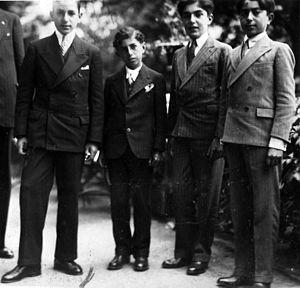
Mohammad Reza Chah Pahlavi ou Muhammad Rizā Shāh Pahlevi dit Aryamehr, né le 26 octobre 1919 à Téhéran et mort le 27 juillet 1980 au Caire, était le second et dernier monarque de la dynastie Pahlavi de la monarchie iranienne. Dernier chah d'Iran, il régne du 16 septembre 1941 au 11 février 1979. Contraint à l'exil le 16 janvier 1979, Mohammad Reza Pahlavi est remplacé par un conseil royal et renversé par la Révolution iranienne, mais n'abdique jamais officiellement. Il succéde à son père, Reza Chah, lorsque ce dernier, jugé trop proche de l'Allemagne nazie, est contraint d'abdiquer en septembre 1941 lors de l'invasion anglo-soviétique de l'Iran. Au lendemain de la Seconde Guerre mondiale, le jeune chah est confronté aux tentatives sécessionnistes dans les provinces du nord-est lors de la crise irano-soviétique et aux rébellions tribales dans le sud du pays. Mohammad Reza Pahlavi se rapproche par la suite des États-Unis et entretient des liens très étroits avec la Maison-Blanche, en particulier avec les présidents Dwight Eisenhower et Richard Nixon.